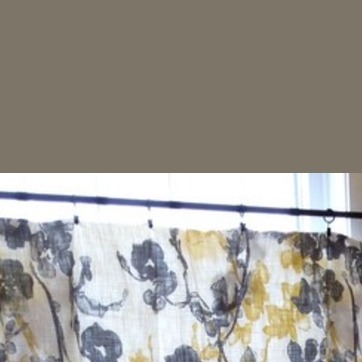
Material: glass